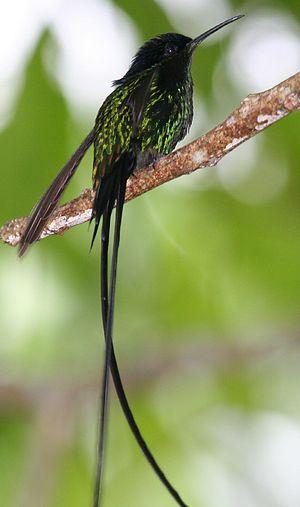
Colibri à bec noir
Le Colibri à bec noir est une espèce de colibris endémique de Jamaïque. On le trouve dans l'est de l'île. Il était anciennement considéré comme une sous-espèce du Colibri à tête noire.
Trochilus est un genre d'oiseaux-mouches de la sous-famille des Trochilinae.